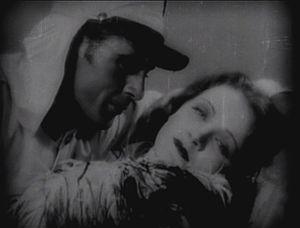
Cœurs brûlés est un film américain réalisé par Josef von Sternberg, sorti en 1930.